Elyesa Bazna

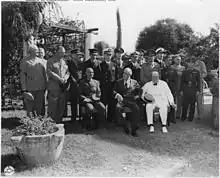
Allied leaders at the Cairo Conference held in Cairo, Egypt, in November 1943. Seated are Gen. Chiang Kai-shek, Franklin D. Roosevelt and Winston Churchill.

During the first three months of 1944, "Cicero" supplied the Germans with copies of documents taken from his employer's dispatch box or safe. Photographs of top-secret documents were generally handed over in Moyzisch's car, which was parked inconspicuously on an Ankara street. On one occasion this led to a high-speed chase around Ankara, as someone had taken an interest in the hand-over. Bazna, who had perhaps been tailed, escaped.